Steno (lunar crater)

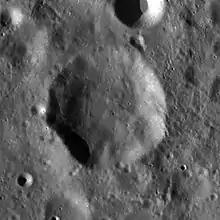
LRO image

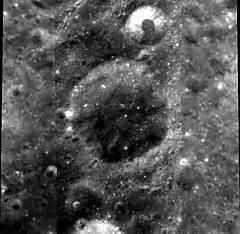
Clementine image

Steno is a relatively small lunar impact crater that is located in the northern hemisphere on the Moon's far side. It lies to the south-southwest of the slightly larger crater Stearns, a much younger and less worn formation. Farther to the northwest of Steno is Appleton, and to the east is Nušl.